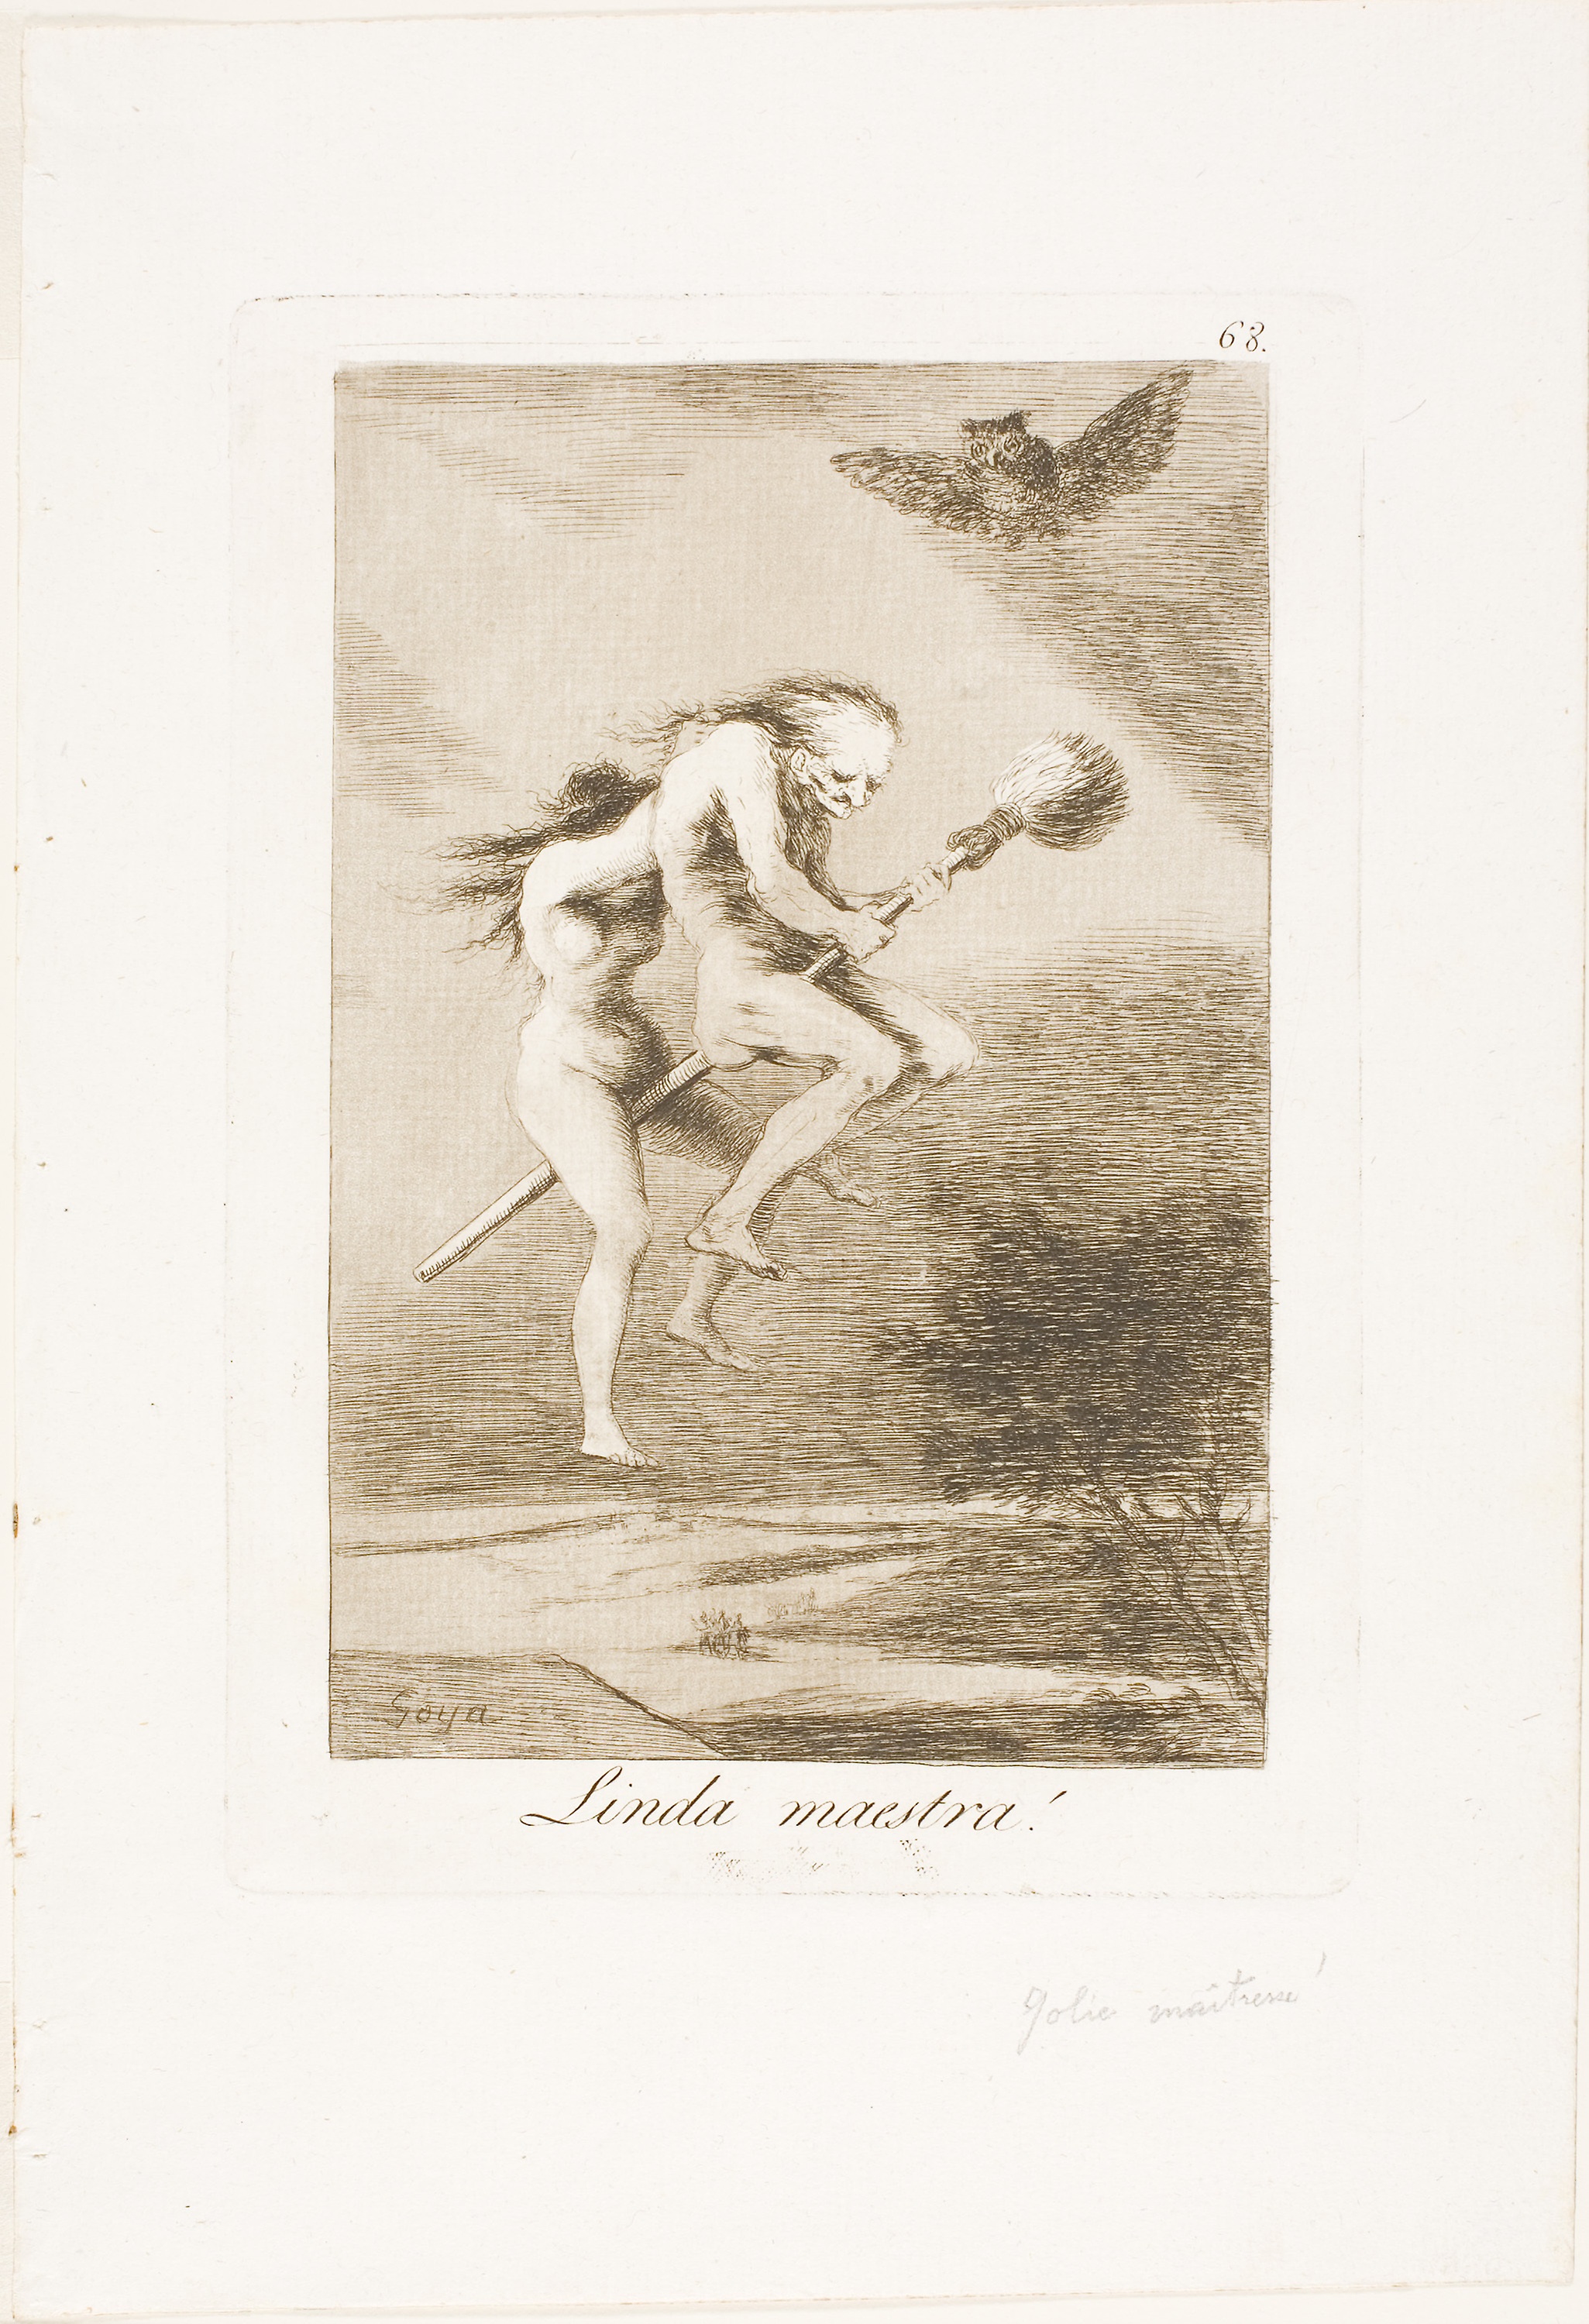
photograph, text, picture frame, artwork, art, drawing, stock photography